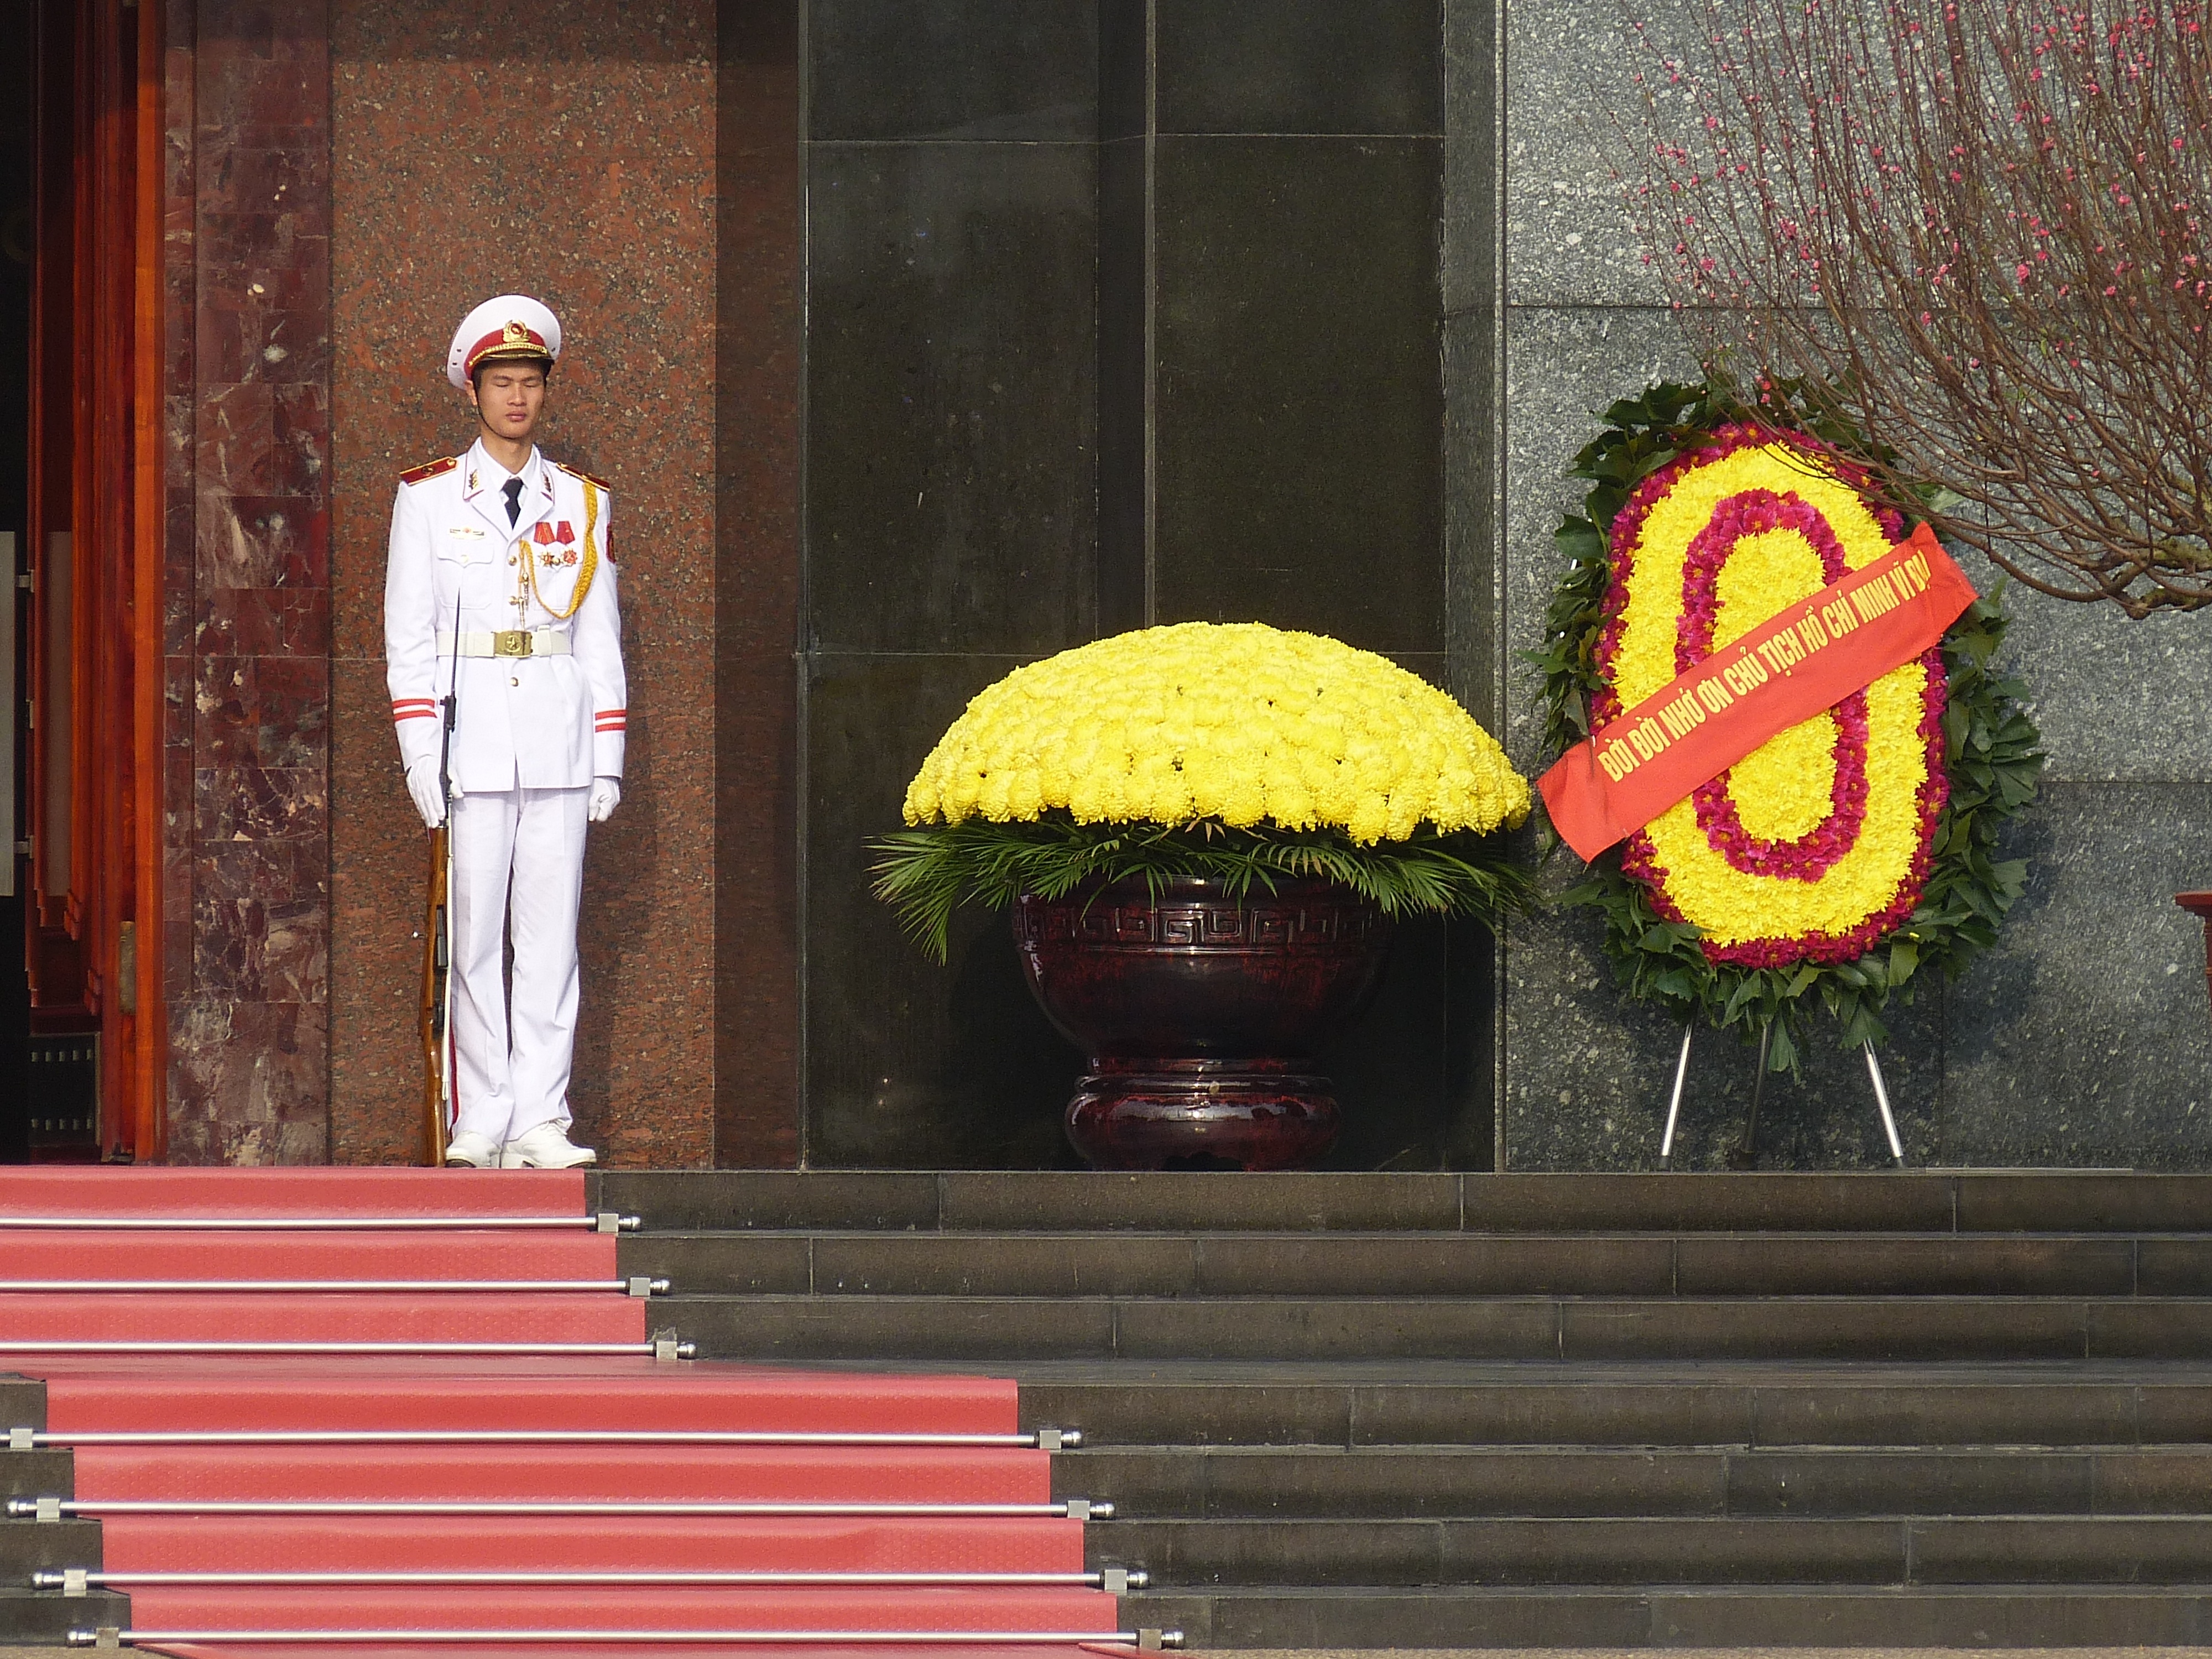
building, pillar, red, color, asia, yellow, grave, capital, temple, flags, vietnam, policy, hanoi, mausoleum, guard of honor, me ho chi